Controversies surrounding Jair Bolsonaro

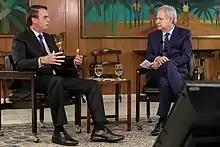
Jair Bolsonaro during an interview with Augusto Nunes in April 2019

In a speech in Campina Grande in February 2017, Bolsonaro criticized the secular state. In October 2018, he eased the statement by saying: "We're going to run a government for everyone, regardless of religion. Even those who are atheists. We have almost 5% of atheists in Brazil, and you have the same needs as the rest of us".